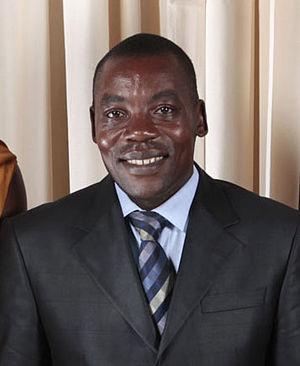
Le poste de vice-président de la République du Burundi est créé en juin 1998 avec l'entrée en vigueur de la Constitution transitoire.
Gabriel Ntisezerana est un économiste et homme politique hutu burundais membre du Conseil national pour la défense de la démocratie-Forces pour la défense de la démocratie. Ntisezerana est le deuxième vice-président du Burundi du 12 février 2007 au 28 août 2010. Il est ensuite président du Sénat à partir d'août 2010.